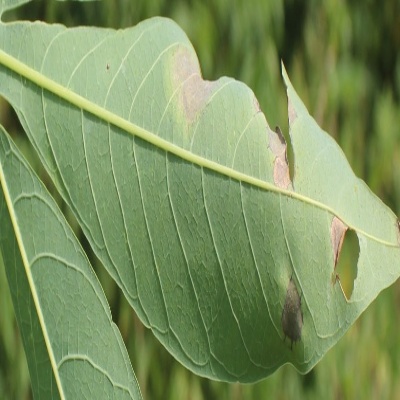
Crop: Cassava
Condition: bacterial blight